Today FM

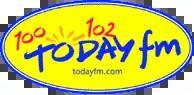
Old logo

Today FM is an Irish commercial FM radio station, owned and operated by Bauer Media Audio Ireland Limited. Broadcasting since 17 March 1997, it broadcasts mostly music, with a daily news and current affairs programme. Today FM holds a licence from the Broadcasting Authority of Ireland (BAI) as far as the year 2027. The station recorded pretax profits of €7.4 million on a turnover of €19.4 million in early 2009, more than twice what it was two years previously.